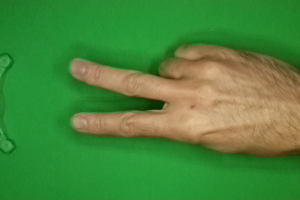
Label: scissors